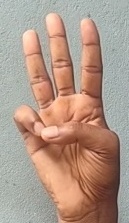
ASL sign: 6